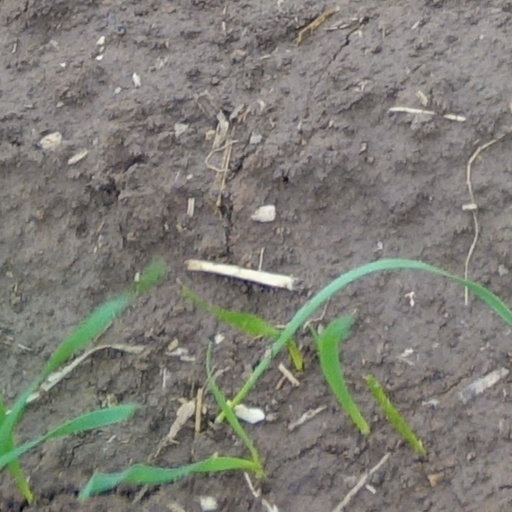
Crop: wheat